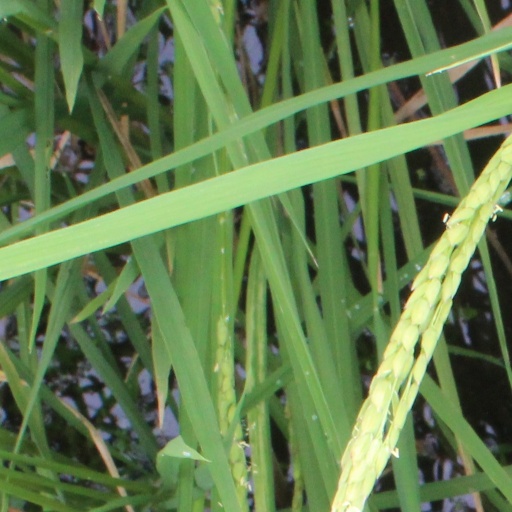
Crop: rice